Tourbillon Castle

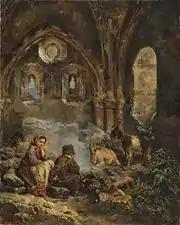
Raphael Ritz painting shows Tourbillon Chapel in 1872.

A final conflict took place at the beginning of the 15th century. Witschard of Raron, son of Peter, succeeded his father as Grand Bailiff, and the Raron family held the episcopal office, as two members of the family – William I in 1392, then William II, Witschard's uncle, in 1402 – succeeded each other at the head of the bishopric of Sion. The population then organised such a huge uprising that William II fled to the Soie Castle and Witschard went to Bern to seek help. Tourbillon and Montorge Castles were taken by force and then burnt down by the population in 1417. Shortly afterwards, the Soie Castle was also besieged and destroyed and the bishop fled to Bern as well. The Bernese agreed to help the Raron, and their troops set fire to Sion in 1418. Peace was finally signed in 1420, and the Raron family regained all its rights.